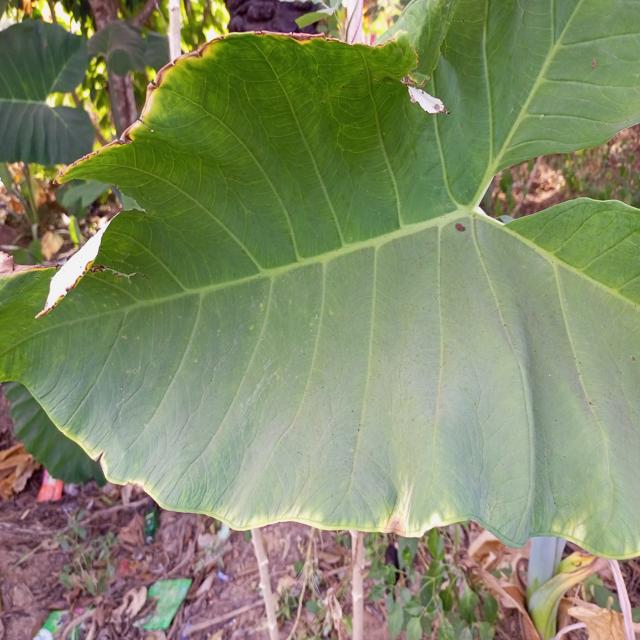
Label: Early_Blight